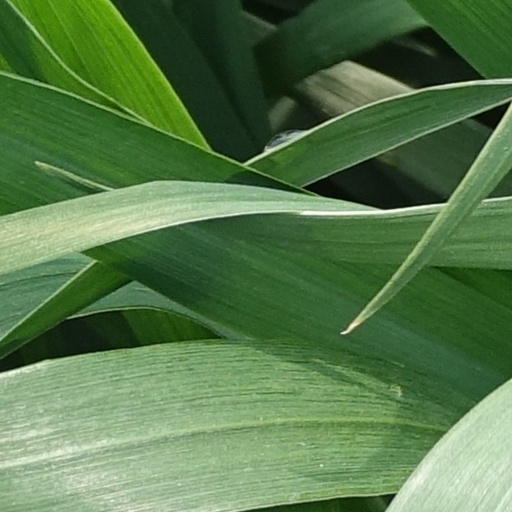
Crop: wheat